Nihongami

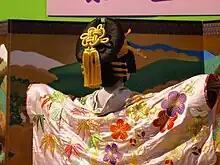
An re-enactor wearing the hairstyle

Historically, (all high-class courtesans) and (the highest rank of courtesan) wore a number of different, typically elaborate and heavily dressed styles of . These included, but were not limited to: